Loyola University Chicago

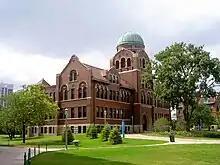
Cudahy Science Hall

Loyola's flagship Lake Shore Campus is on the shores of Lake Michigan in the Rogers Park and Edgewater neighborhoods on Chicago's north side, about seven and a half miles north of the Loop. Founded in 1912, it is the school's primary residential campus and the home of the College of Arts and Sciences and a variety of graduate programs. With over 40 buildings, the campus offers green space and lakeshore access, as well as several landmarks: